Léon Abry

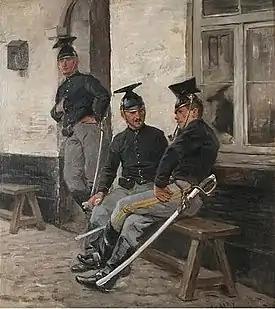
On Guard (date unknown)

He began preparing for a military career, but showed little enthusiasm, being attracted to drawing instead. From 1875 to 1878 he attended the Royal Academy of Fine Arts (Antwerp), where he studied with Nicaise De Keyser and Polydore Beaufaux. He began by painting historical and genre scenes, but soon turned to humorous depictions of military life, taken from his own experiences.